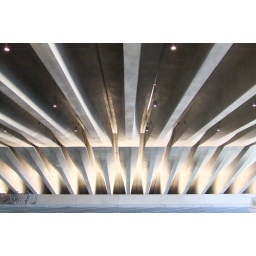
car park under the opera house